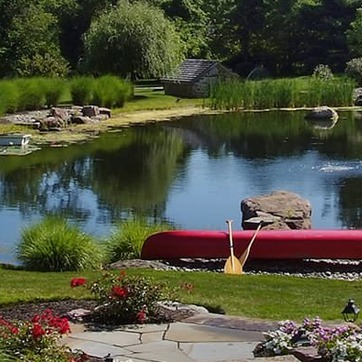
Material: water